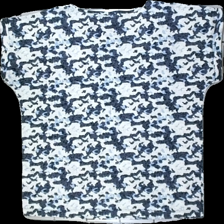
View: back
Type: T-shirt
Category: Ladies
Brand: Soya/Soyaconcept
Colors: Black, White, Blue
Material: 79% polyester 21% cotton
Pattern: Other
Cut: Regular
Size: XL
Season: All
Damage location: middle left
Damage 2 location: bottom right
Damage 3 location: bottom right
Price range: <50
Recommended usage: Export
Description: kamouflage mönstrad t-shirt, nopprig